Toshio Mori

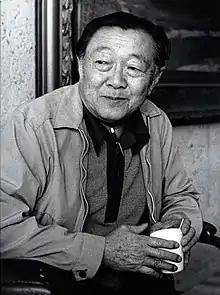

Toshio Mori (March 3, 1910 – April 12, 1980) was an American author, best known for being one of the earliest (and perhaps the first) Japanese–American writers to publish a book of fiction.